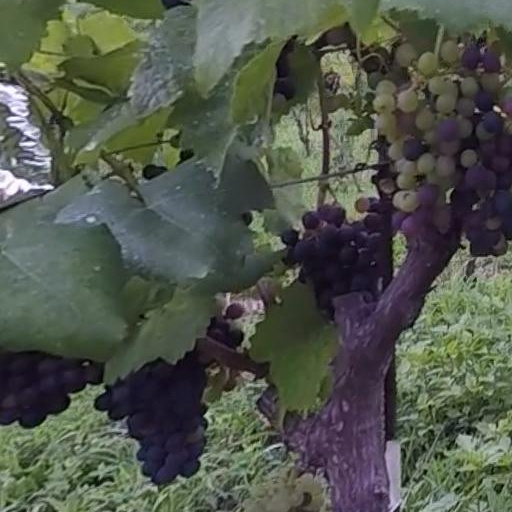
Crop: grape